Louis Jensen

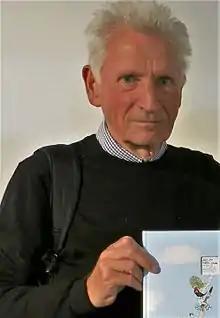
Louis Jensen holding the eleventh and final volume in his Square Stories series.

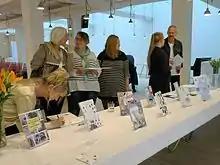
Celebration at Gyldendal Publishing house in Copenhagen, in honor of the publication of Louis Jensen's eleventh and final volume in his Square Stories series

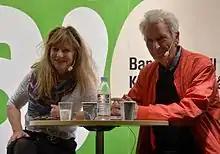
Louis Jensen with Illustrator Lilian Brøgger

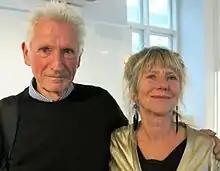
Louis Jensen and Lilian Brøgger at the reception at Gyldendal Publishers, for the celebration of the 11th volume (and 1001 story) in Jensen's Square Stories series

The eleven volumes of the Square Stories are illustrated by Lilian Brøgger, a prize-winning Danish illustrator. In the first ten volumes, every ten stories are preceded by a two-page illustration. The interaction between the illustrations and the stories that come after them adds to the quirky charm of the books. The first books in the series were illustrated in black and white drawings. Brøgger began to add some color to the illustrations in the fourth book. The eleventh and final book in the series, illustrated by Lilian Brøgger and Maria Lundén, includes 134 pages of drawings, most of them in color. Several of the illustrations in this final volume refer back to stories from the first ten volumes. According to critic Anna Karlskov Skyggebjerg, Brøgger "has given the texts new meanings without closing the openness to many interpretations that is one of their hallmarks." Skyggebjerg remarks that Brøgger's illustrations are "quite at the same innovative level as the texts." In a review of the ninth volume of stories in Kristeligt Dagblad, Sara Nørholm writes that Brøgger's illustrations have been "kissed by Picasso, with his mouth full of peat and sunflowers. She blends the bright and thriving happy with the gloomy and creepy in red, black and bright yellow, while she calls the strangest characters forward. With equal ease, she gives space to a smile as wide as a container ship and to a hairy wart that's so small that you can not actually see it, but you can see it anyway."